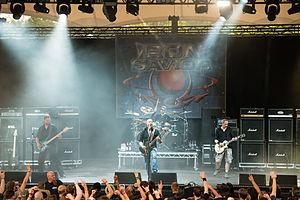
Iron Savior est un groupe de power metal allemand, originaire d'Hambourg. Il est formé à l'origine de Piet Sielck, Kai Hansen et Thomen Stauch.